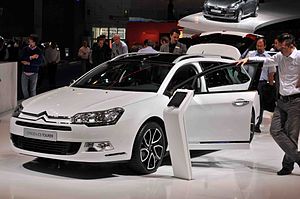
Citroën C5 / C5 (type RD/TD, 2008−2017) / Facelifts / 2010
Citroën C5 er en personbilsmodel fra den franske bilfabrikant Citroën, som i to generationer blev produceret fra foråret 2001 til sommeren 2017.